Table Mountain National Park Marine Protected Area

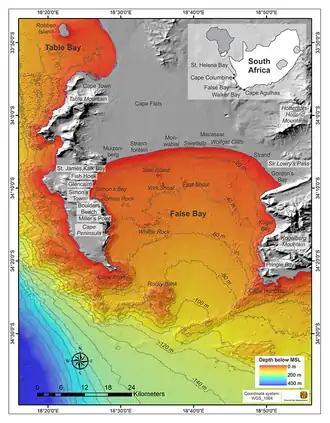
False Bay Bathymetry from SA Council for Geoscience

The Bathymetry of False Bay differs in character from the west side of the Cape Peninsula. The west coast seabed tends to slope down more steeply than in False Bay, and although the close inshore waters are also shallow, the 100 m contour is mostly within about 10 km of the west coast, while the entire False Bay is shallower than about 80 m. The bottom of the bay slopes down relatively gradually from the gently sloping beaches of the north shore to the mouth, and is fairly even in depth from east to west except close to the shorelines, with three major features disrupting this gentle slope. These are the granite outcrops of Seal island and Whittle Rock, and the hard sedimentary rock of the Steenbras ridge. Just outside the bay, there is a large shoal area at Rocky Bank, a relatively shallow area around Cape Pont, with two large pinnacles at Bellows Rock and Anvil Rock, and a long ridge extending south-west from Cape Hangklip, which channels cold, nutrient-rich water into the west side of the bay during upwelling events. Seal Island, Hangklip Ridge, Steenbras ridge and most of Whittle Rock are outside of the MPA.